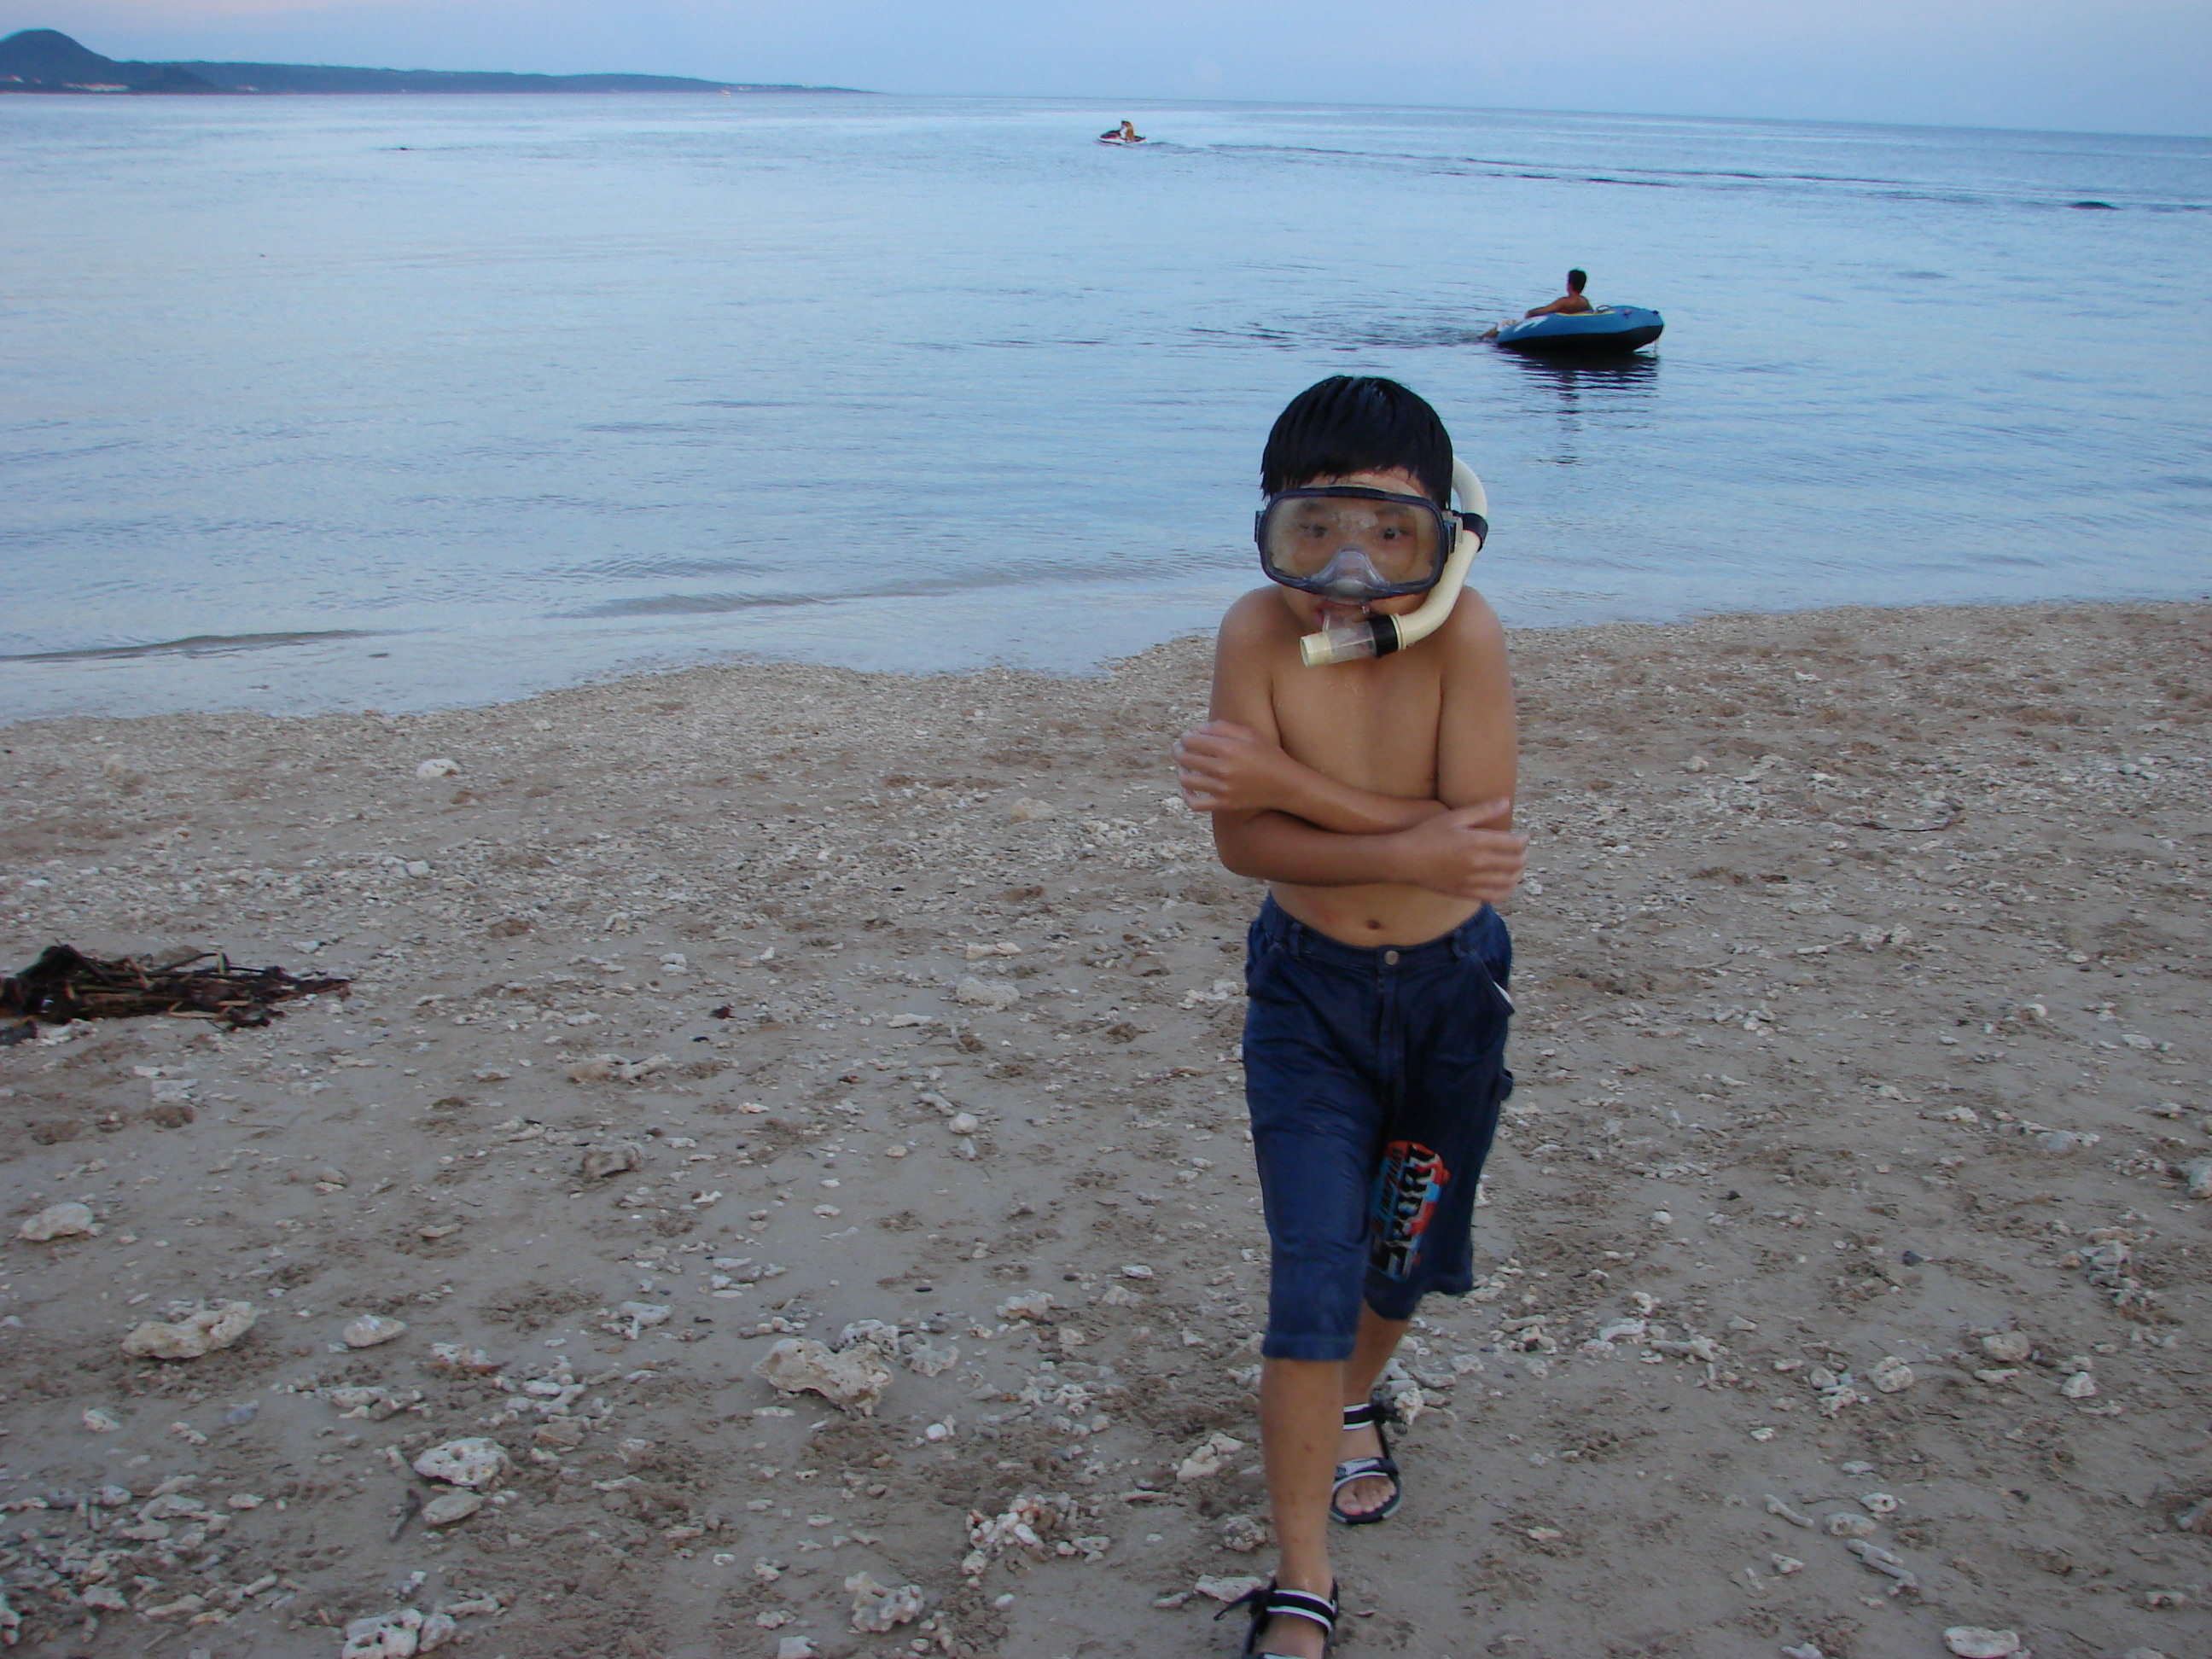
kenting, cold, chill, seashore, shore, beach, sandy beach, taiwan, water, vacation, ocean, sea, summer, sky, coast, fun, tourism, mountain, smile, child, holiday